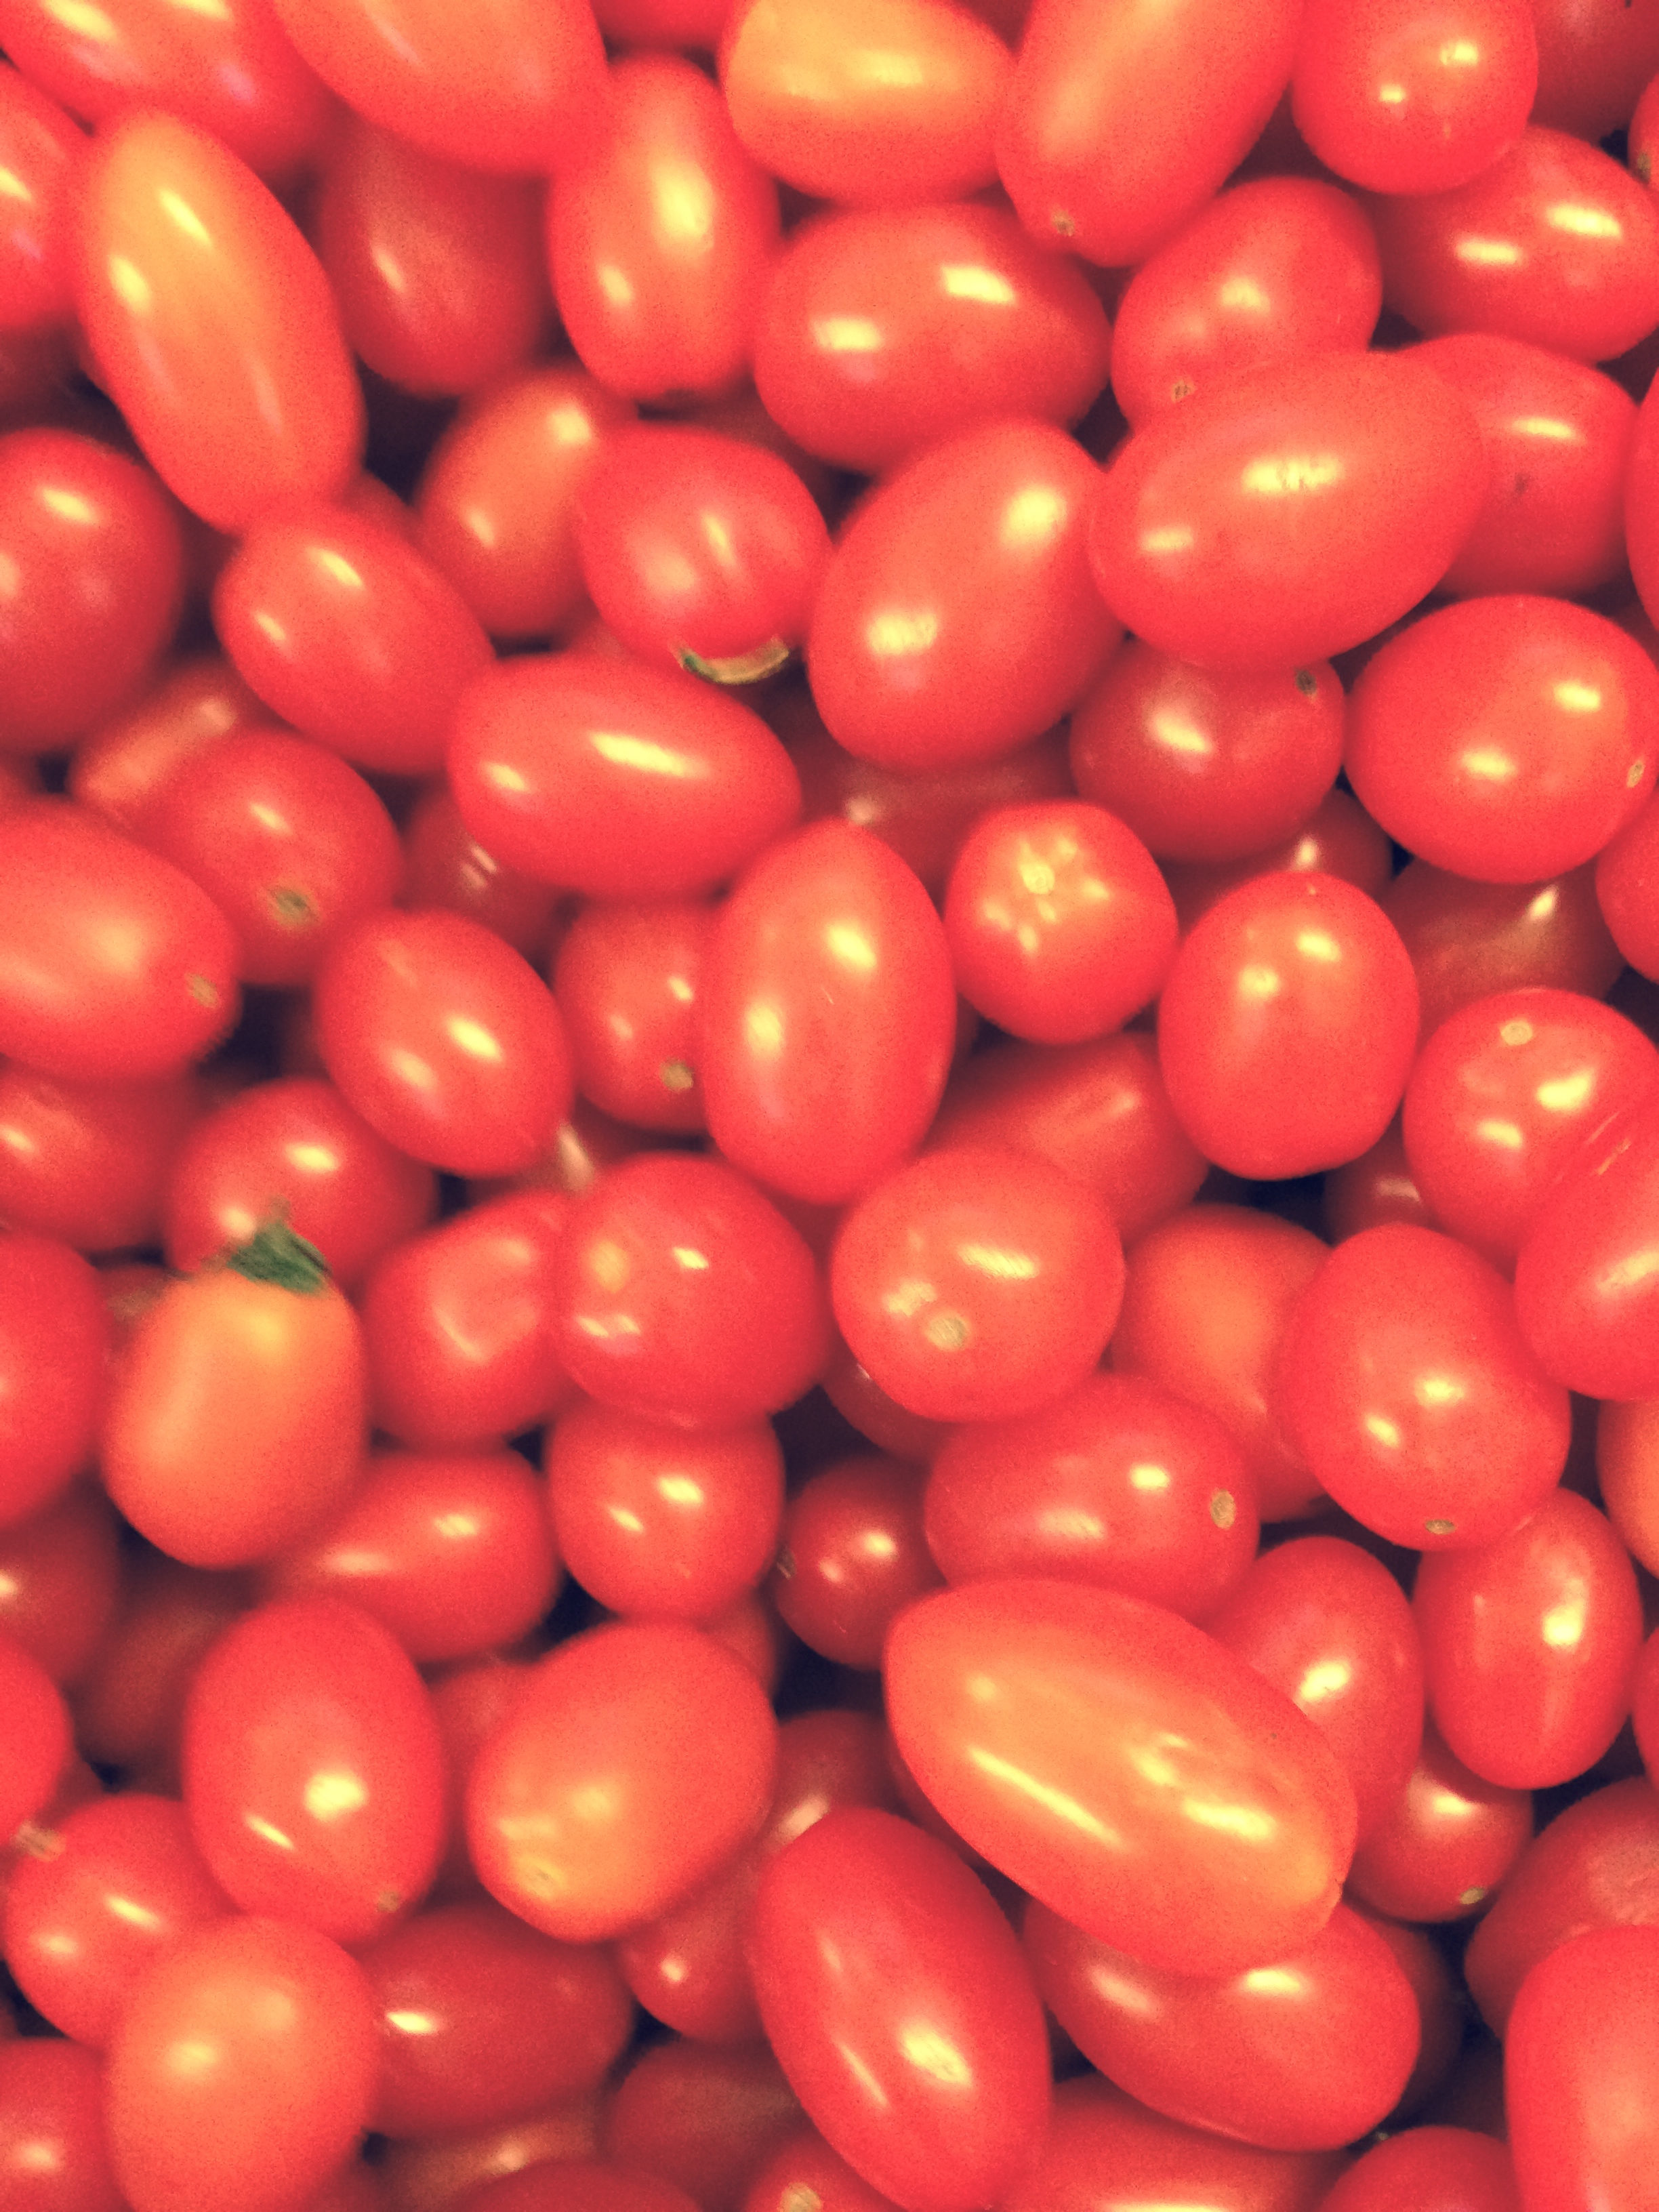
plant, fruit, food, red, produce, vegetable, fresh, tomato, vegetables, tomatoes, flowering plant, land plant, potato and tomato genus